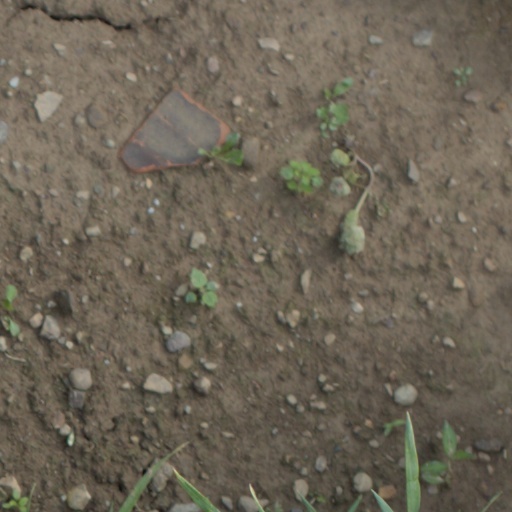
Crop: wheat